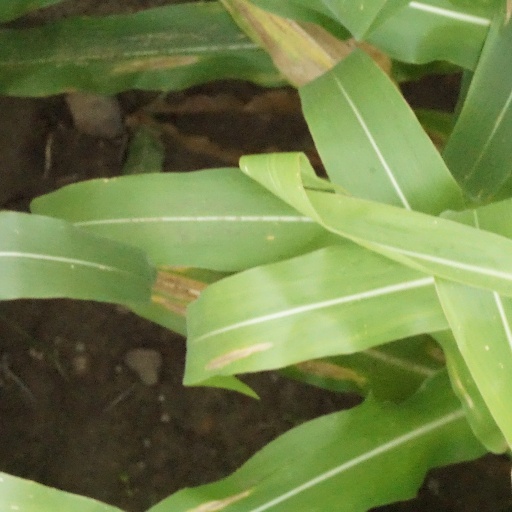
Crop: maize; corn